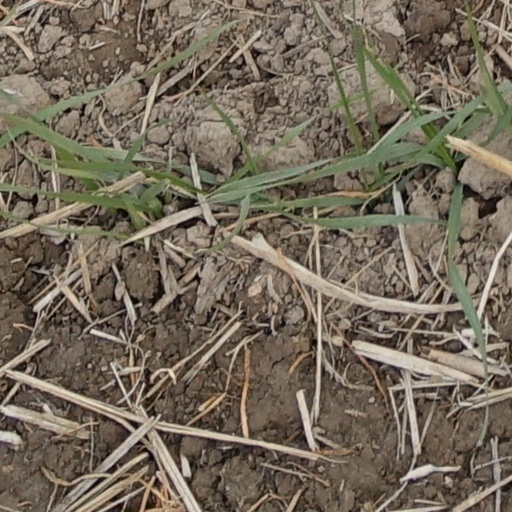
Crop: wheat